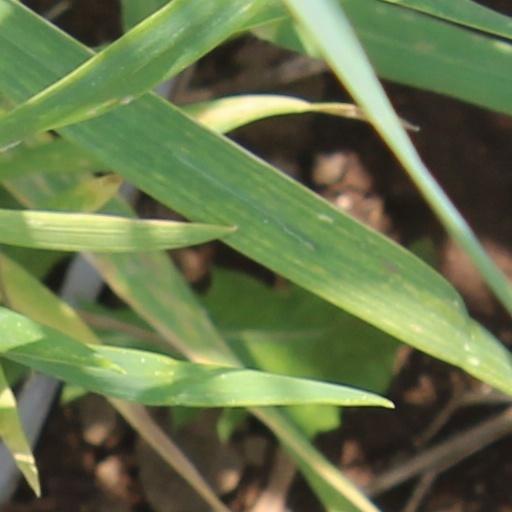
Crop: wheat